T. T. Boy

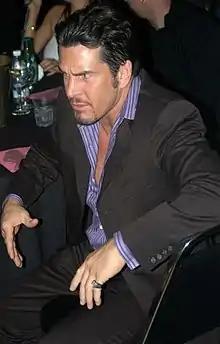
T. T. Boy in June 2005

T. T. Boy (born Phillip Troy Rivera, April 30, 1968) is a Puerto Rican pornographic performer and podcaster. He made his adult video debut in 1988.